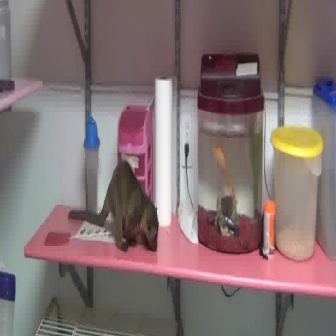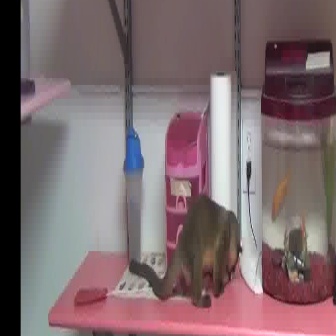
  Please identify the target specified by the bounding box [67,159,159,250] in the first image and locate it in the second image. Return the coordinates in [x_min,y_min,x_max,y_max] format.
Answer: [128,192,241,305]